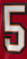
Number: 5